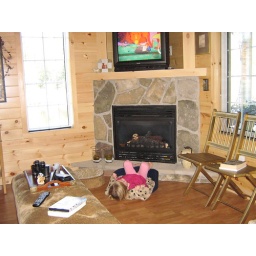
relaxin' in the dog bed